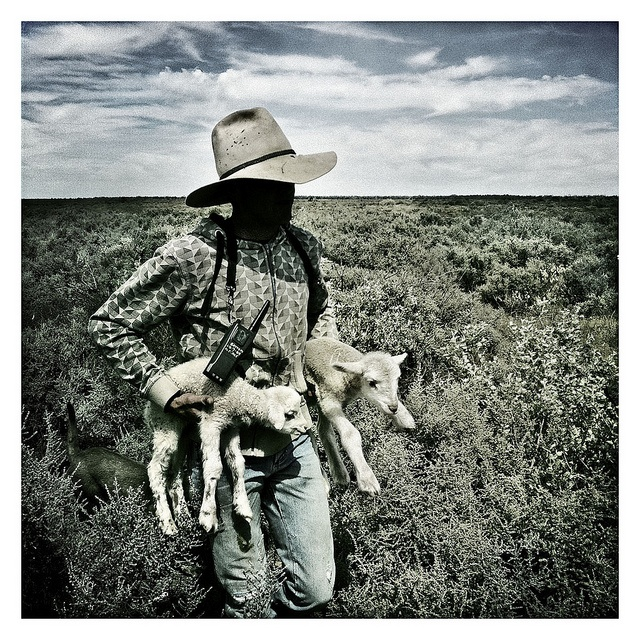
a farmer in the field holding two baby sheep
A man wearing a hat carrying two lamps in a field.
A man carrying to baby lambs through a field.
A man carrying two baby sheep in a big open field.
a man carrying two little lambs across a field